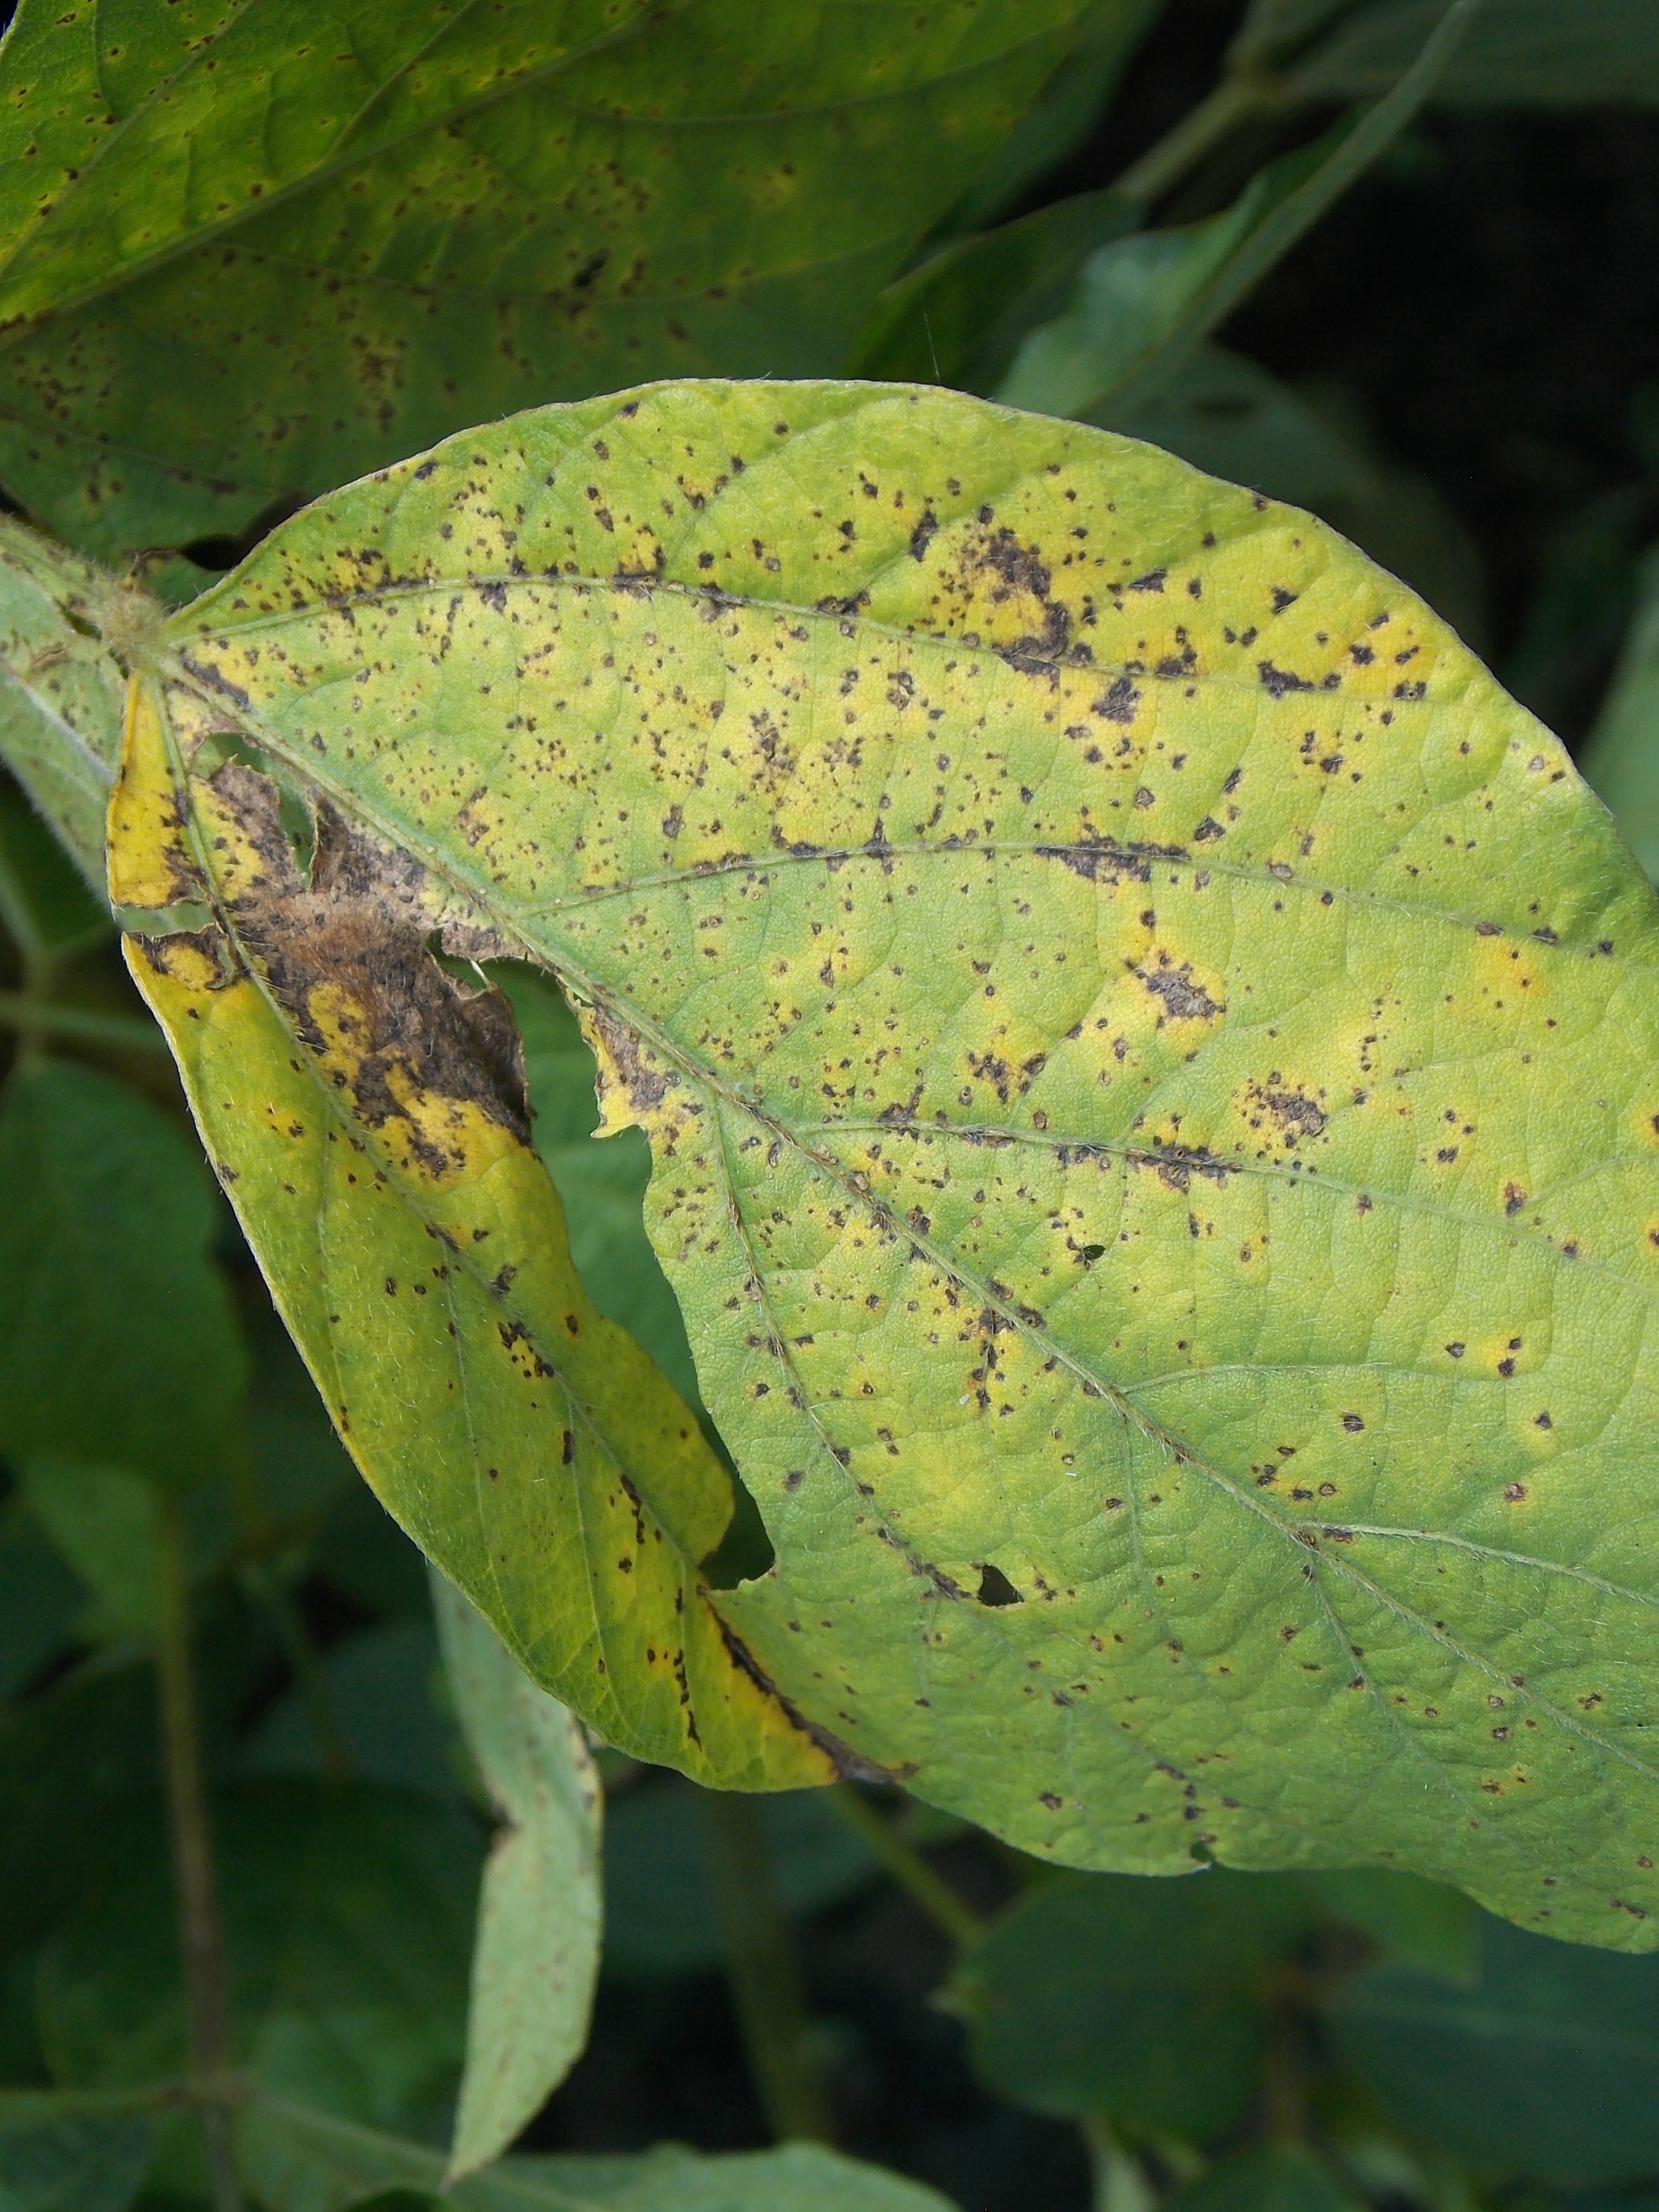
Label: Disease